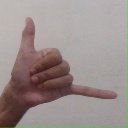
अक्षर: द